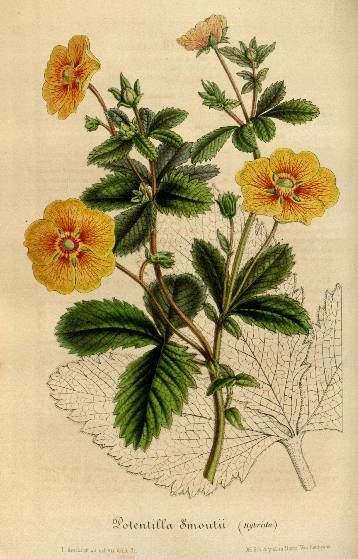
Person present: No